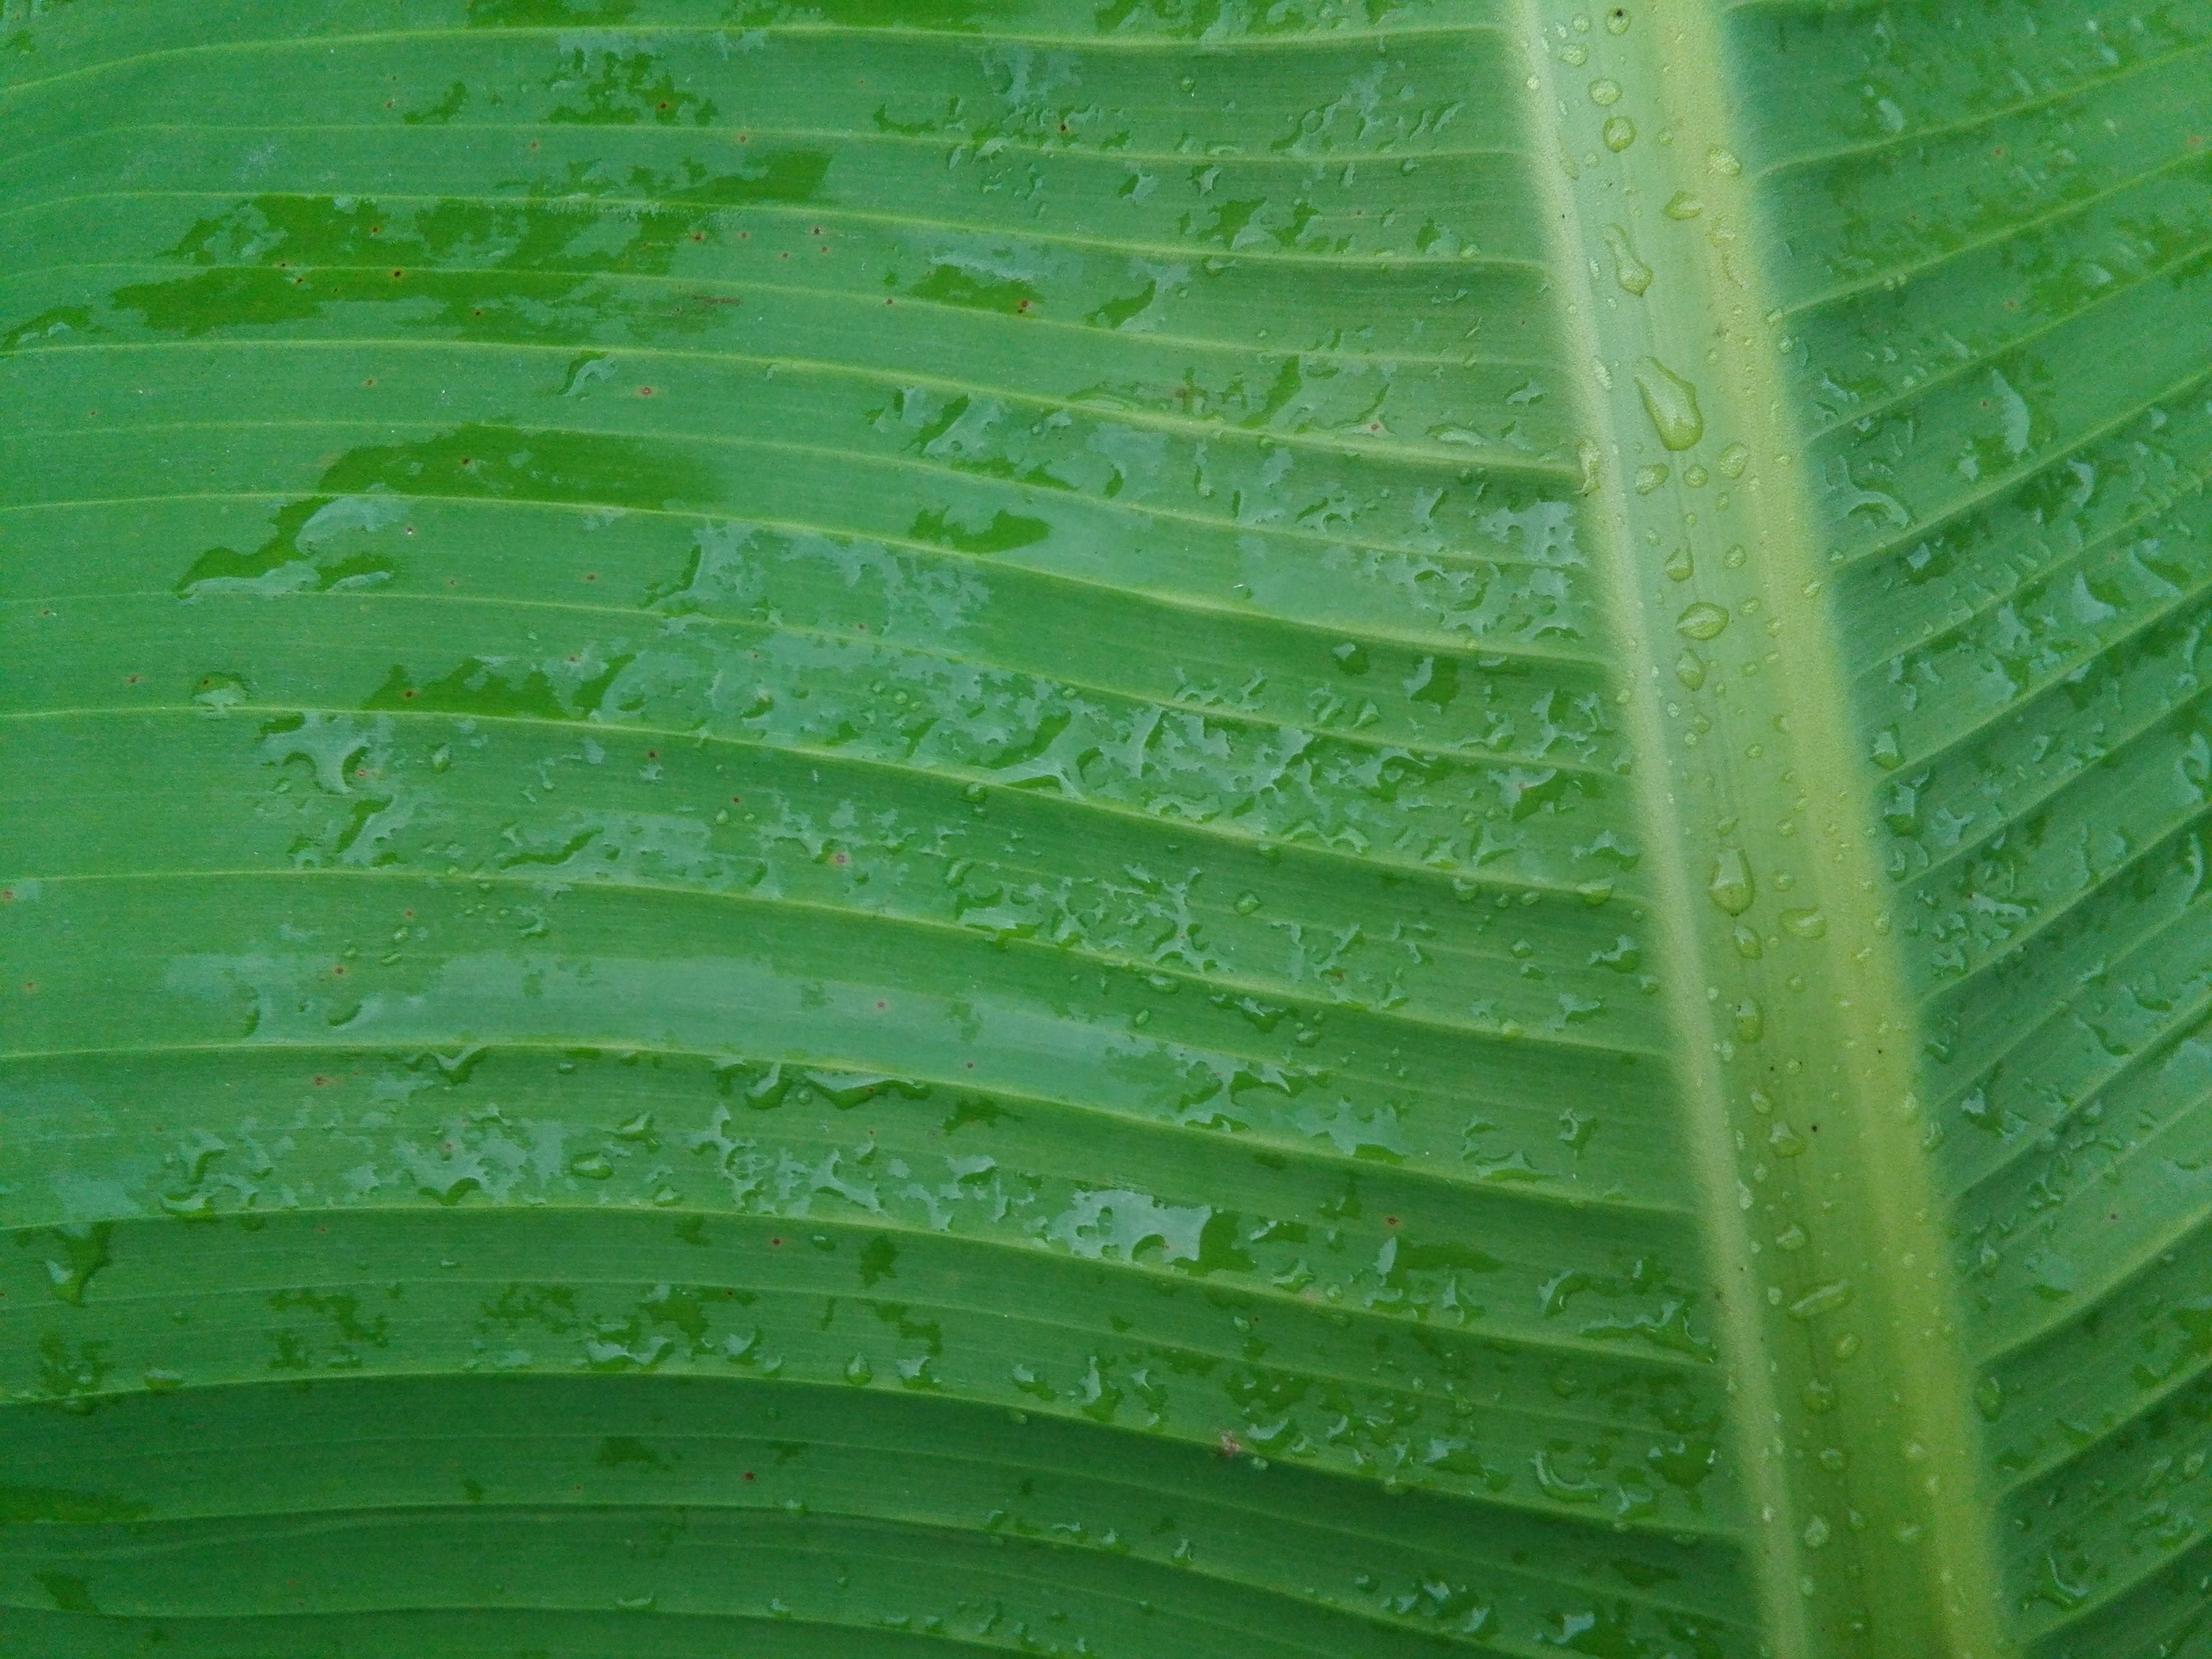
grass, plant, leaf, flower, dawn, foliage, line, green, soil, botany, banana leaf, plant stem